Ralph Sherwin (priest)

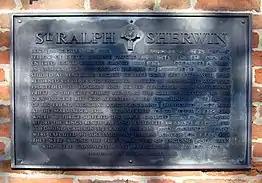
A plaque in his birthplace erected by the Shewin Society

Sherwin was the first member of the English College in Rome to be martyred. During the years 1581–1681 over forty more students were martyred for their faith. He was beatified on 29 December 1886 by Pope Leo XIII. He was canonised on 25 October 1970 by Pope Paul VI as one of the Forty Martyrs of England and Wales with a common feast day of 25 October. His individual feast day is celebrated on 1 December, the day of his martyrdom.